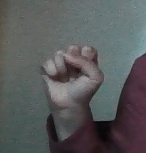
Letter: saad